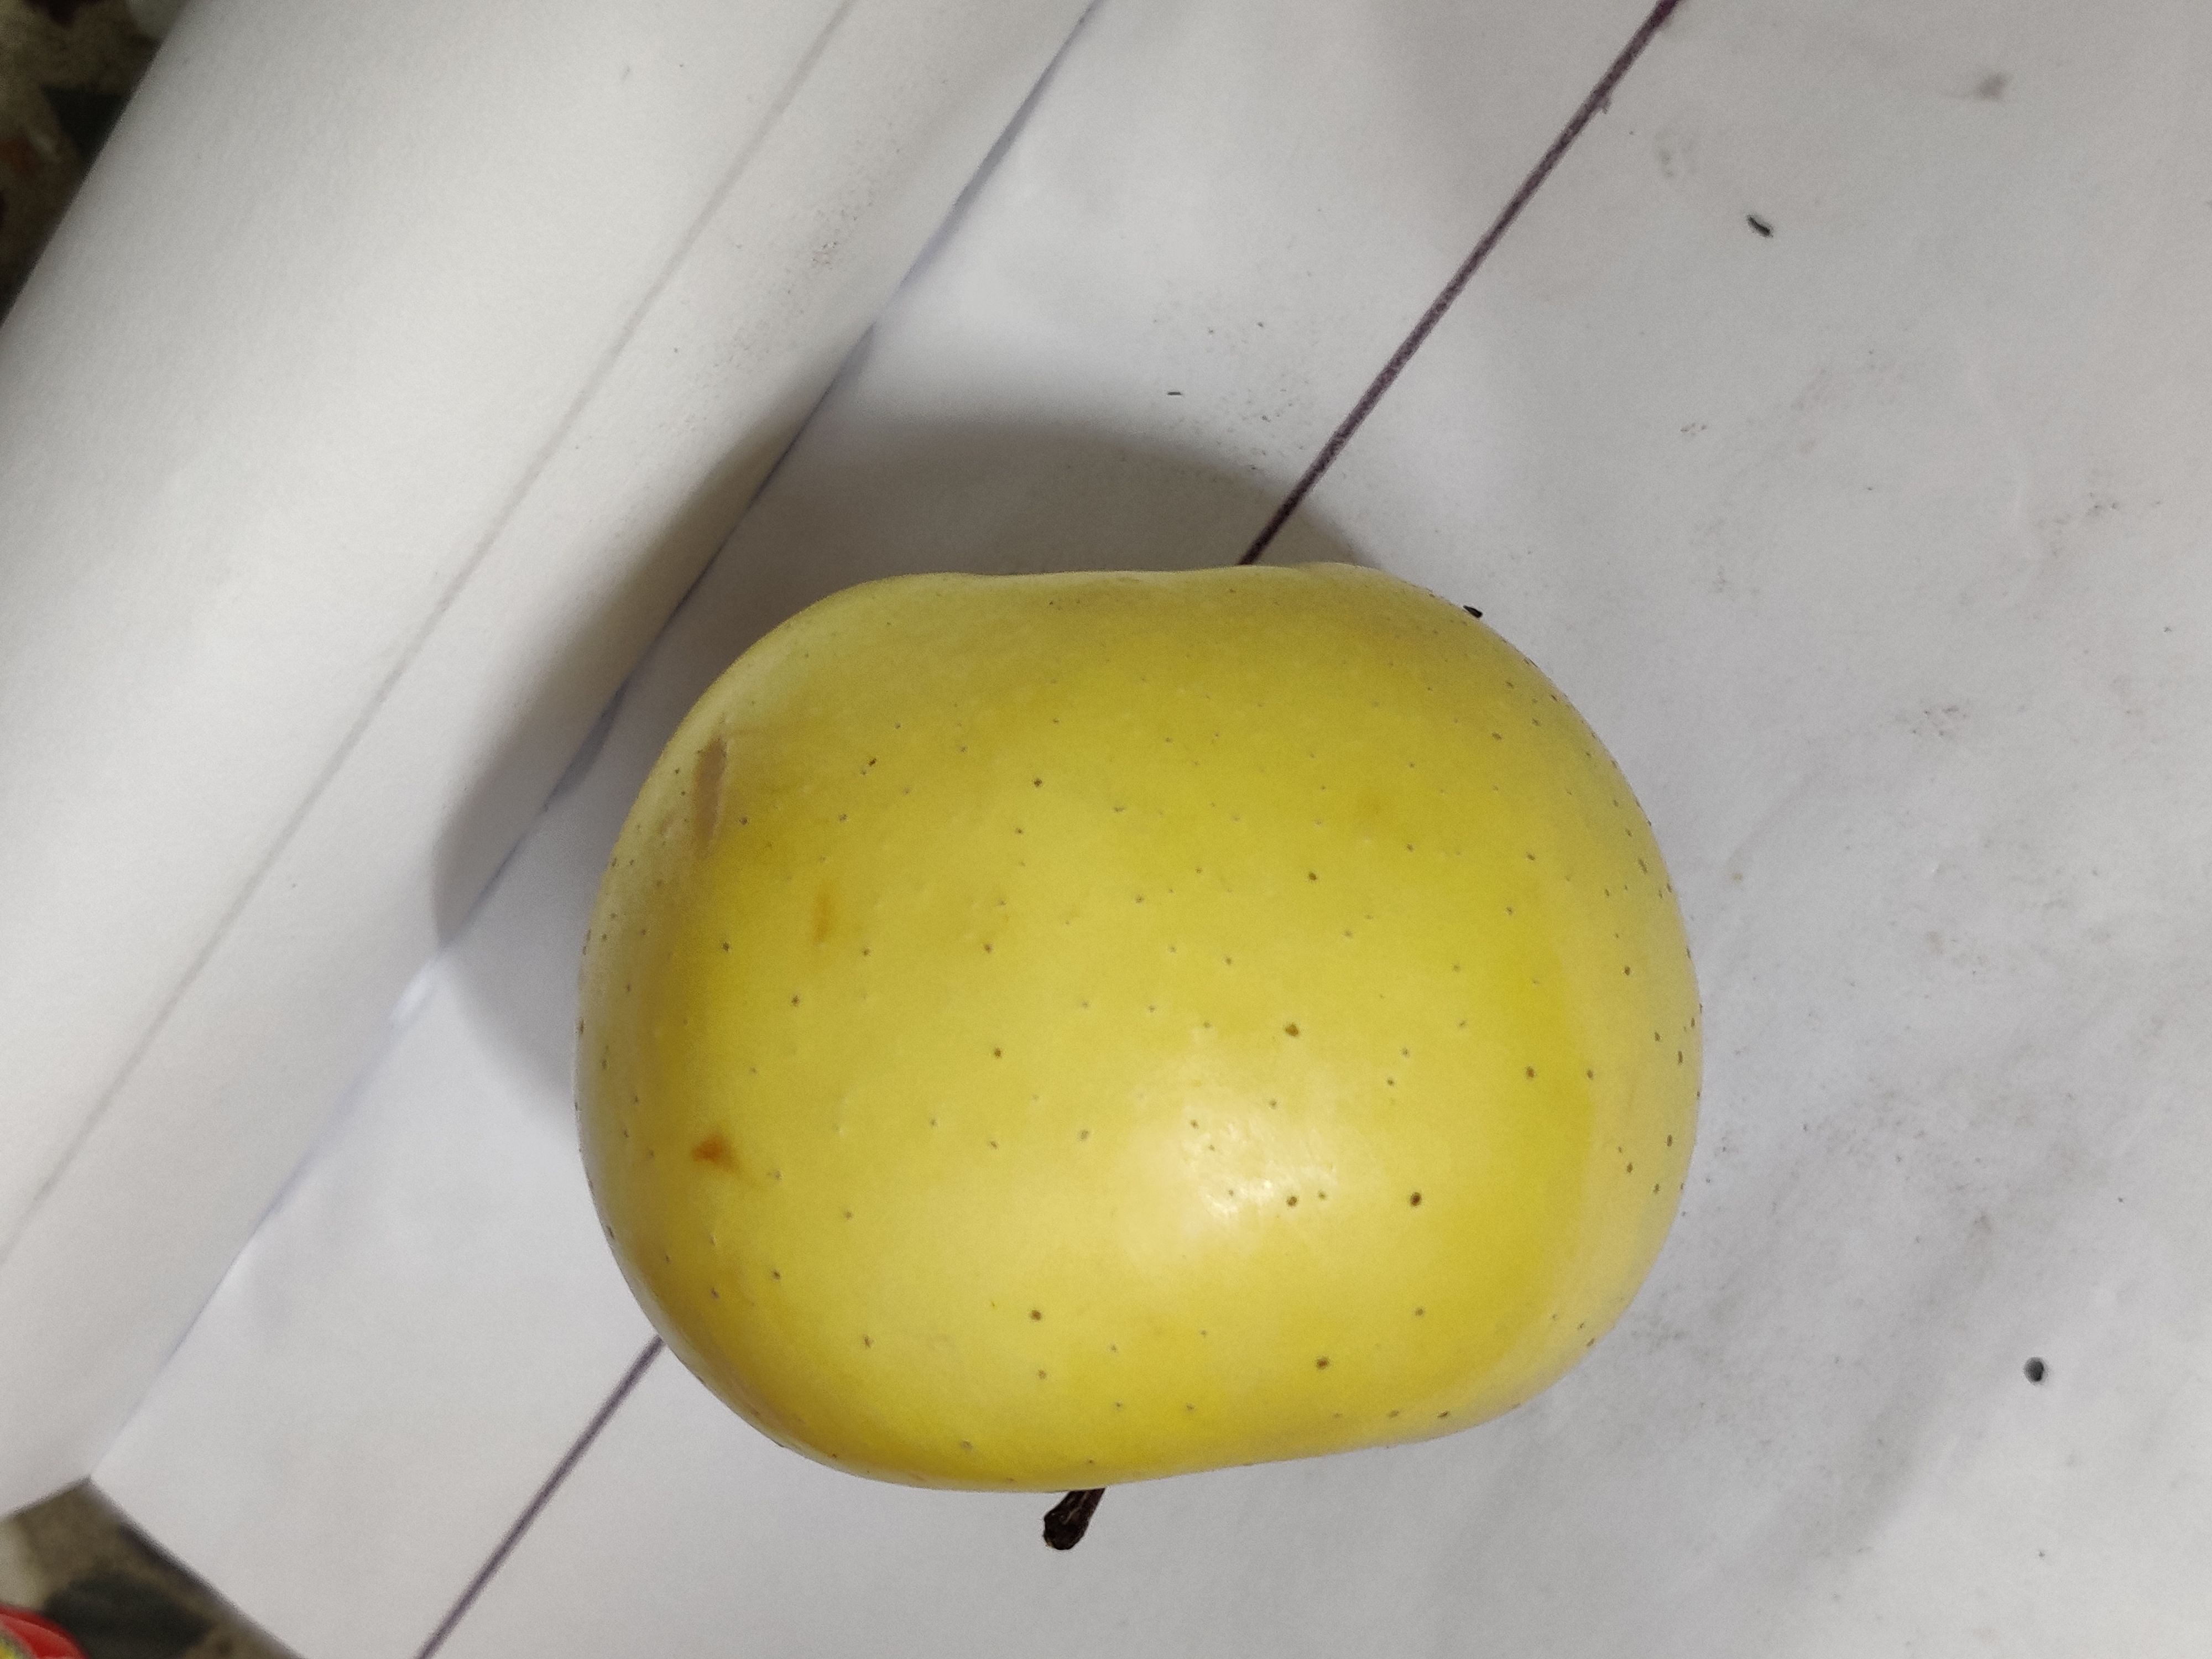
Fruit: apple
Grade: 1st-grade